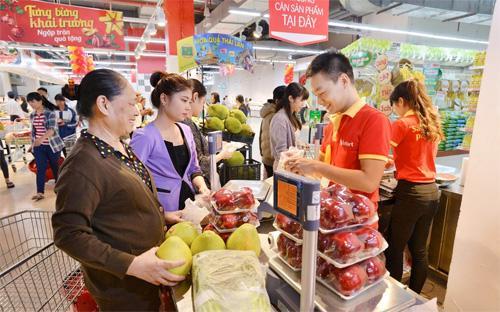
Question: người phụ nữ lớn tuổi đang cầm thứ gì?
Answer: bà ấy cầm trái bưởi